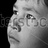
Emotion: neutral